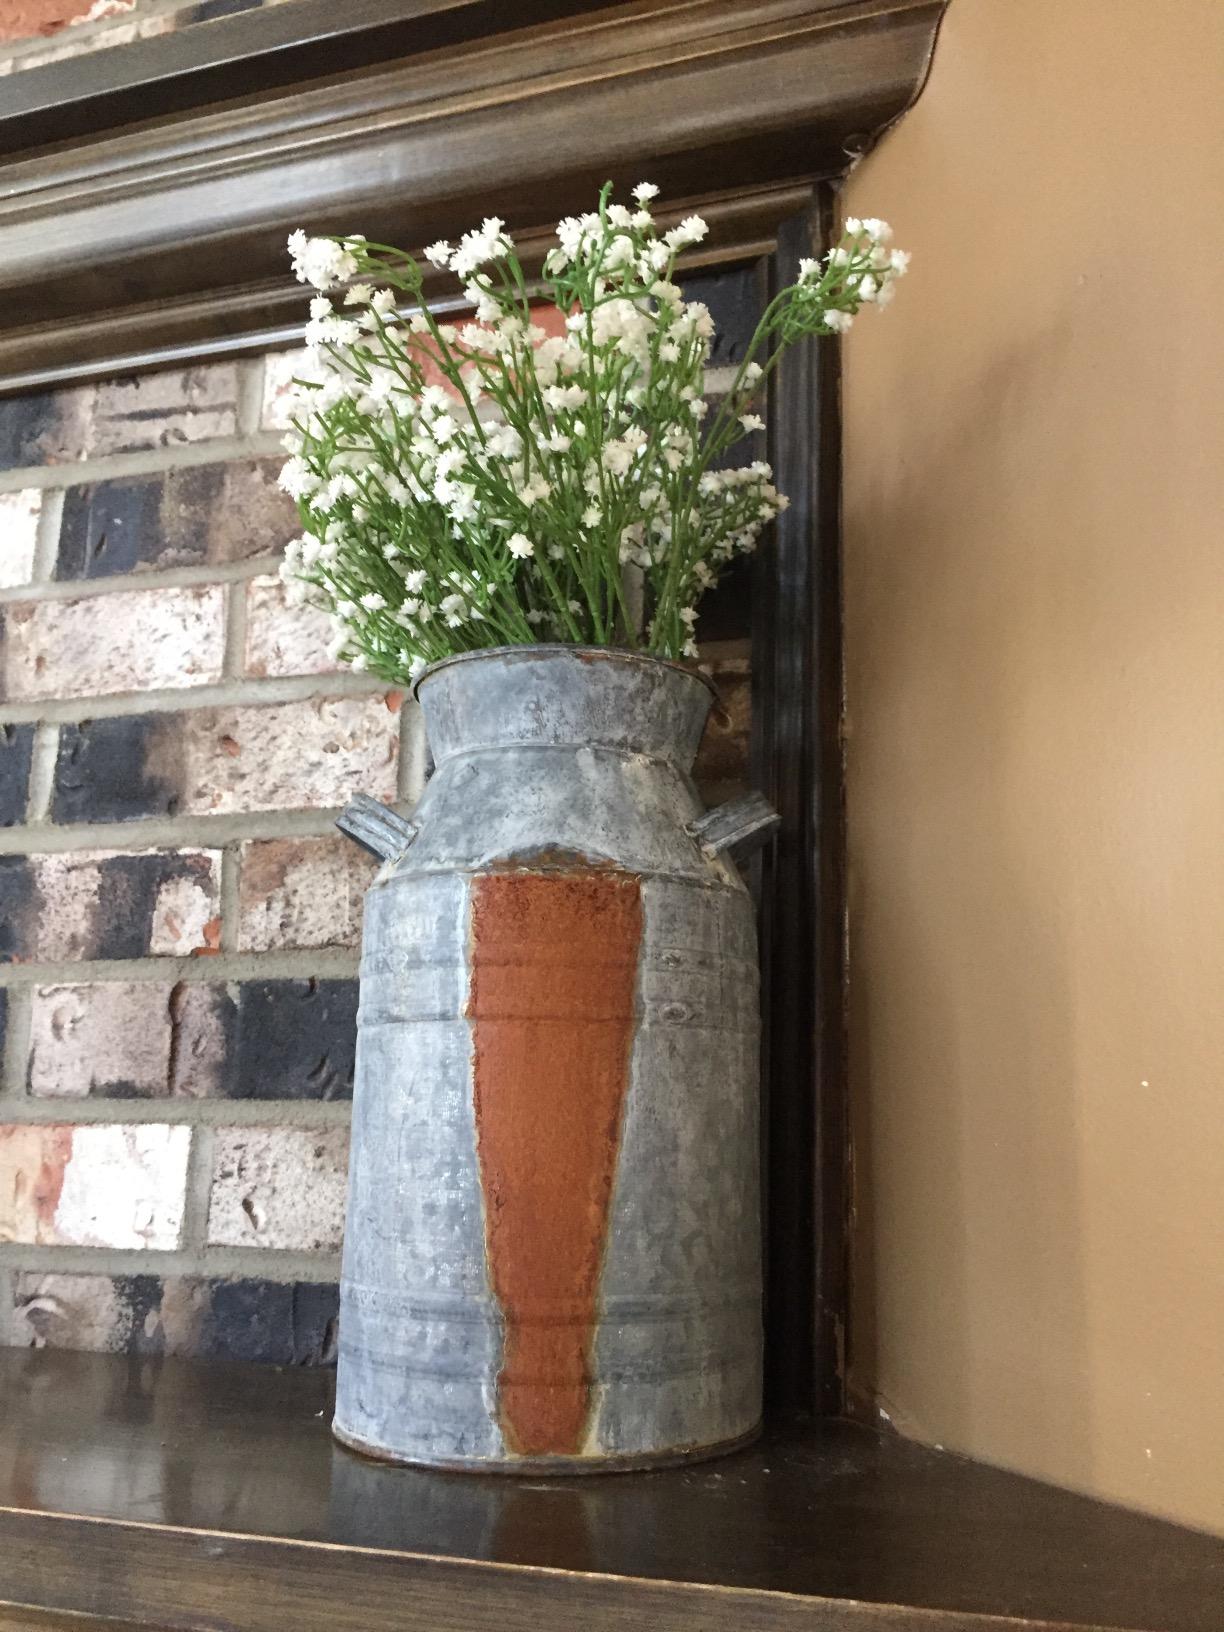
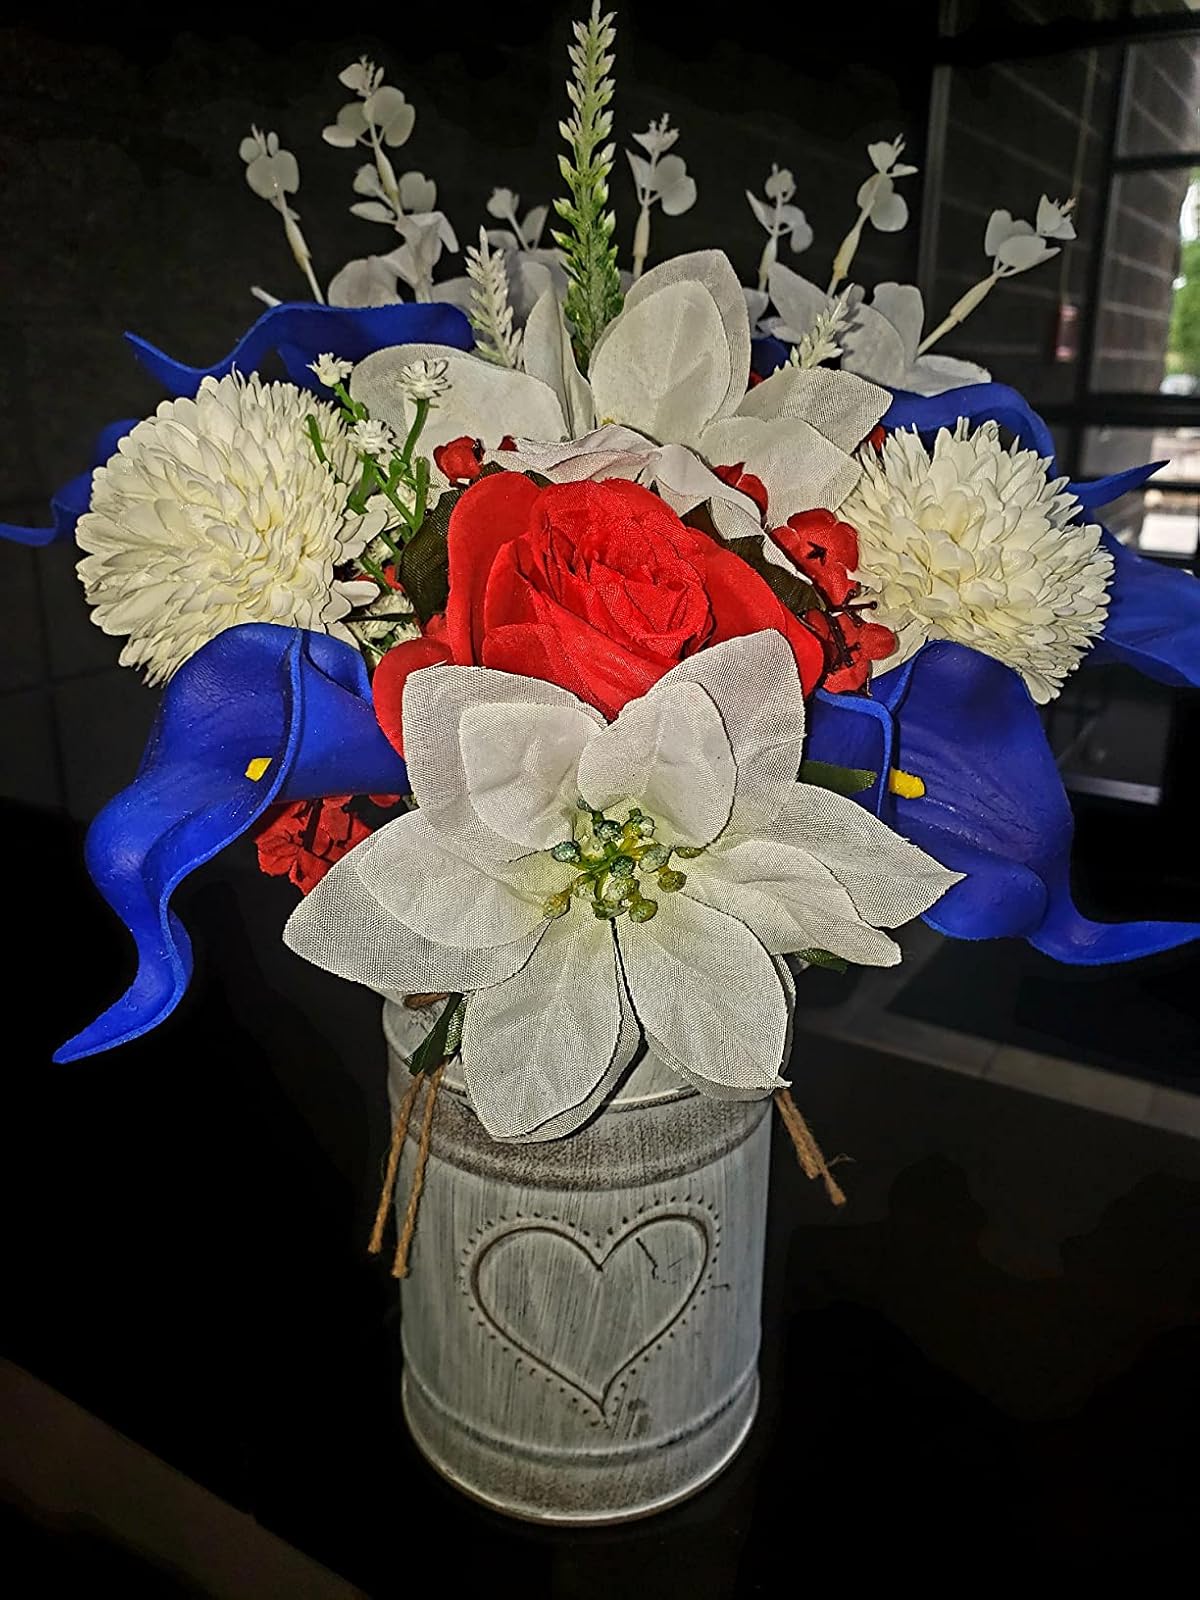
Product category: vase
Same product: no